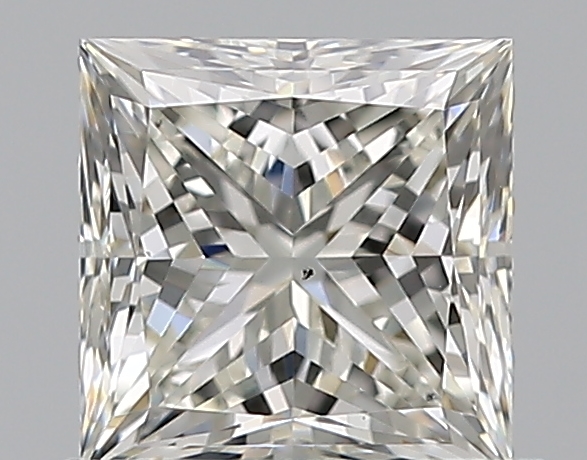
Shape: princess
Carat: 0.92
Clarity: VS2
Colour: J
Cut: EX
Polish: EX
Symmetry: EX
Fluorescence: F
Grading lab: GIA
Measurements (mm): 5.25 x 5.2 x 3.83